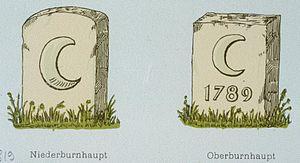
Ober-Elsass. Kanton Sennheim. Niederburnhaupt, Oberburnhaupt HERALDIQUE, Burnhaupt-le-Bas, Burnhaupt-le-Haut, de L. SCHŒNHAUPT, ill. (1900) Cote(s) du document original
Burnhaupt, est aujourd'hui un nom commun à deux villages du Haut-Rhin distingués par les surnoms de Haut et de Bas.